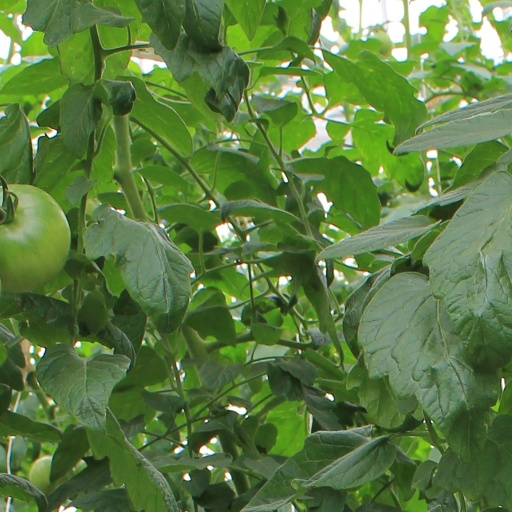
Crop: tomato